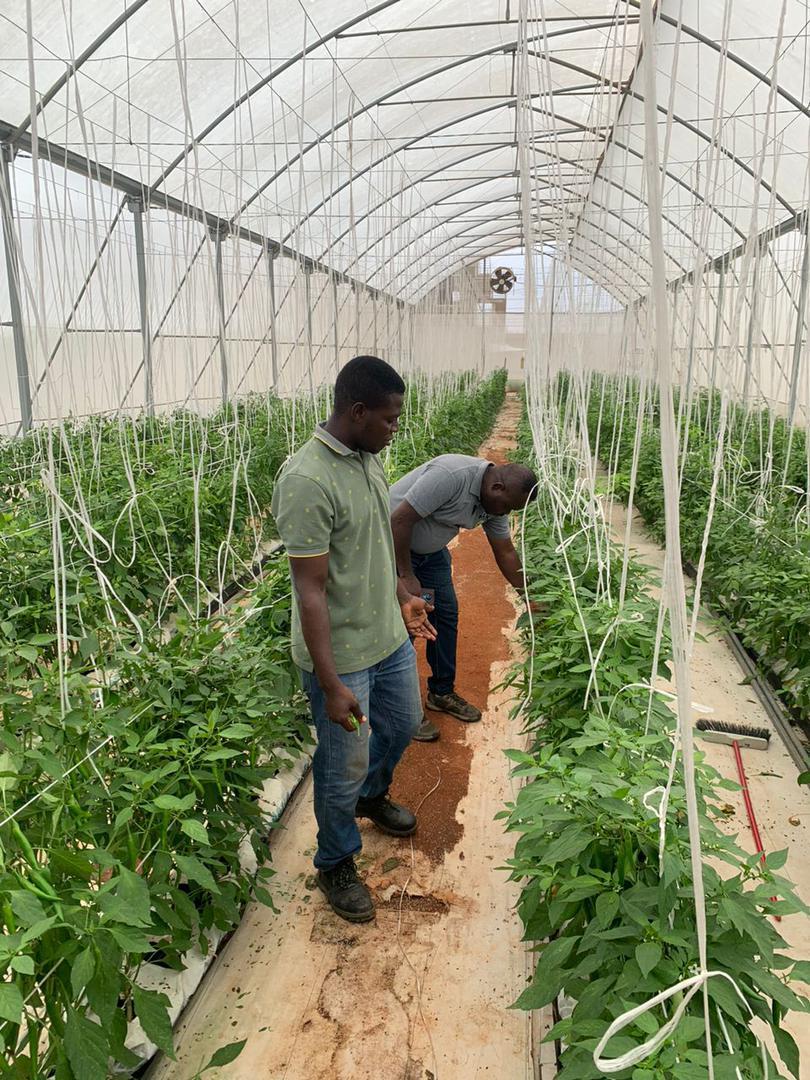
Eneo la ndani lililotengenezwa  na kuezekwa kwa ustadi, limegawanywa  katika safi zilizonyooka  zenye mimea iliyoota na kuchipua  kwa rangi ya kijani kibichi, kuashiria ni eneo  litumikalo kwa kilimo cha haidroponi ya sayansi  bila kutumia udongo.